Spanish Armada in Ireland

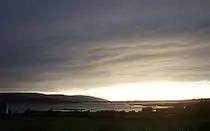
Galway Bay near County Clare.

Galway: "Falcon Blanco" (300 tons, 103 men, 16 guns) and "Concepción de Juanes del Cano" of Biscay (225 men, 18 guns) and another unknown ship entered Galway Bay. "Falcon Blanco" grounded at Barna, five km west of Galway City, and most of those on board made it to shore. "Concepción de Juanes del Cano" grounded at Carna 30 km further west, having been lured to shore by the bonfires of a party of wreckers from the Clan O'Flaherty